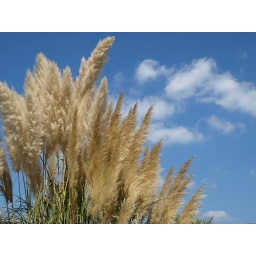
Photo taken in Myrtle Beach,SC of Pampas Grass contrasting with a blue sky